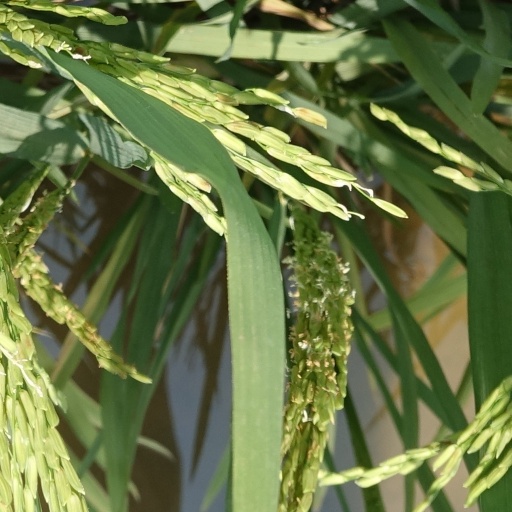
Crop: rice